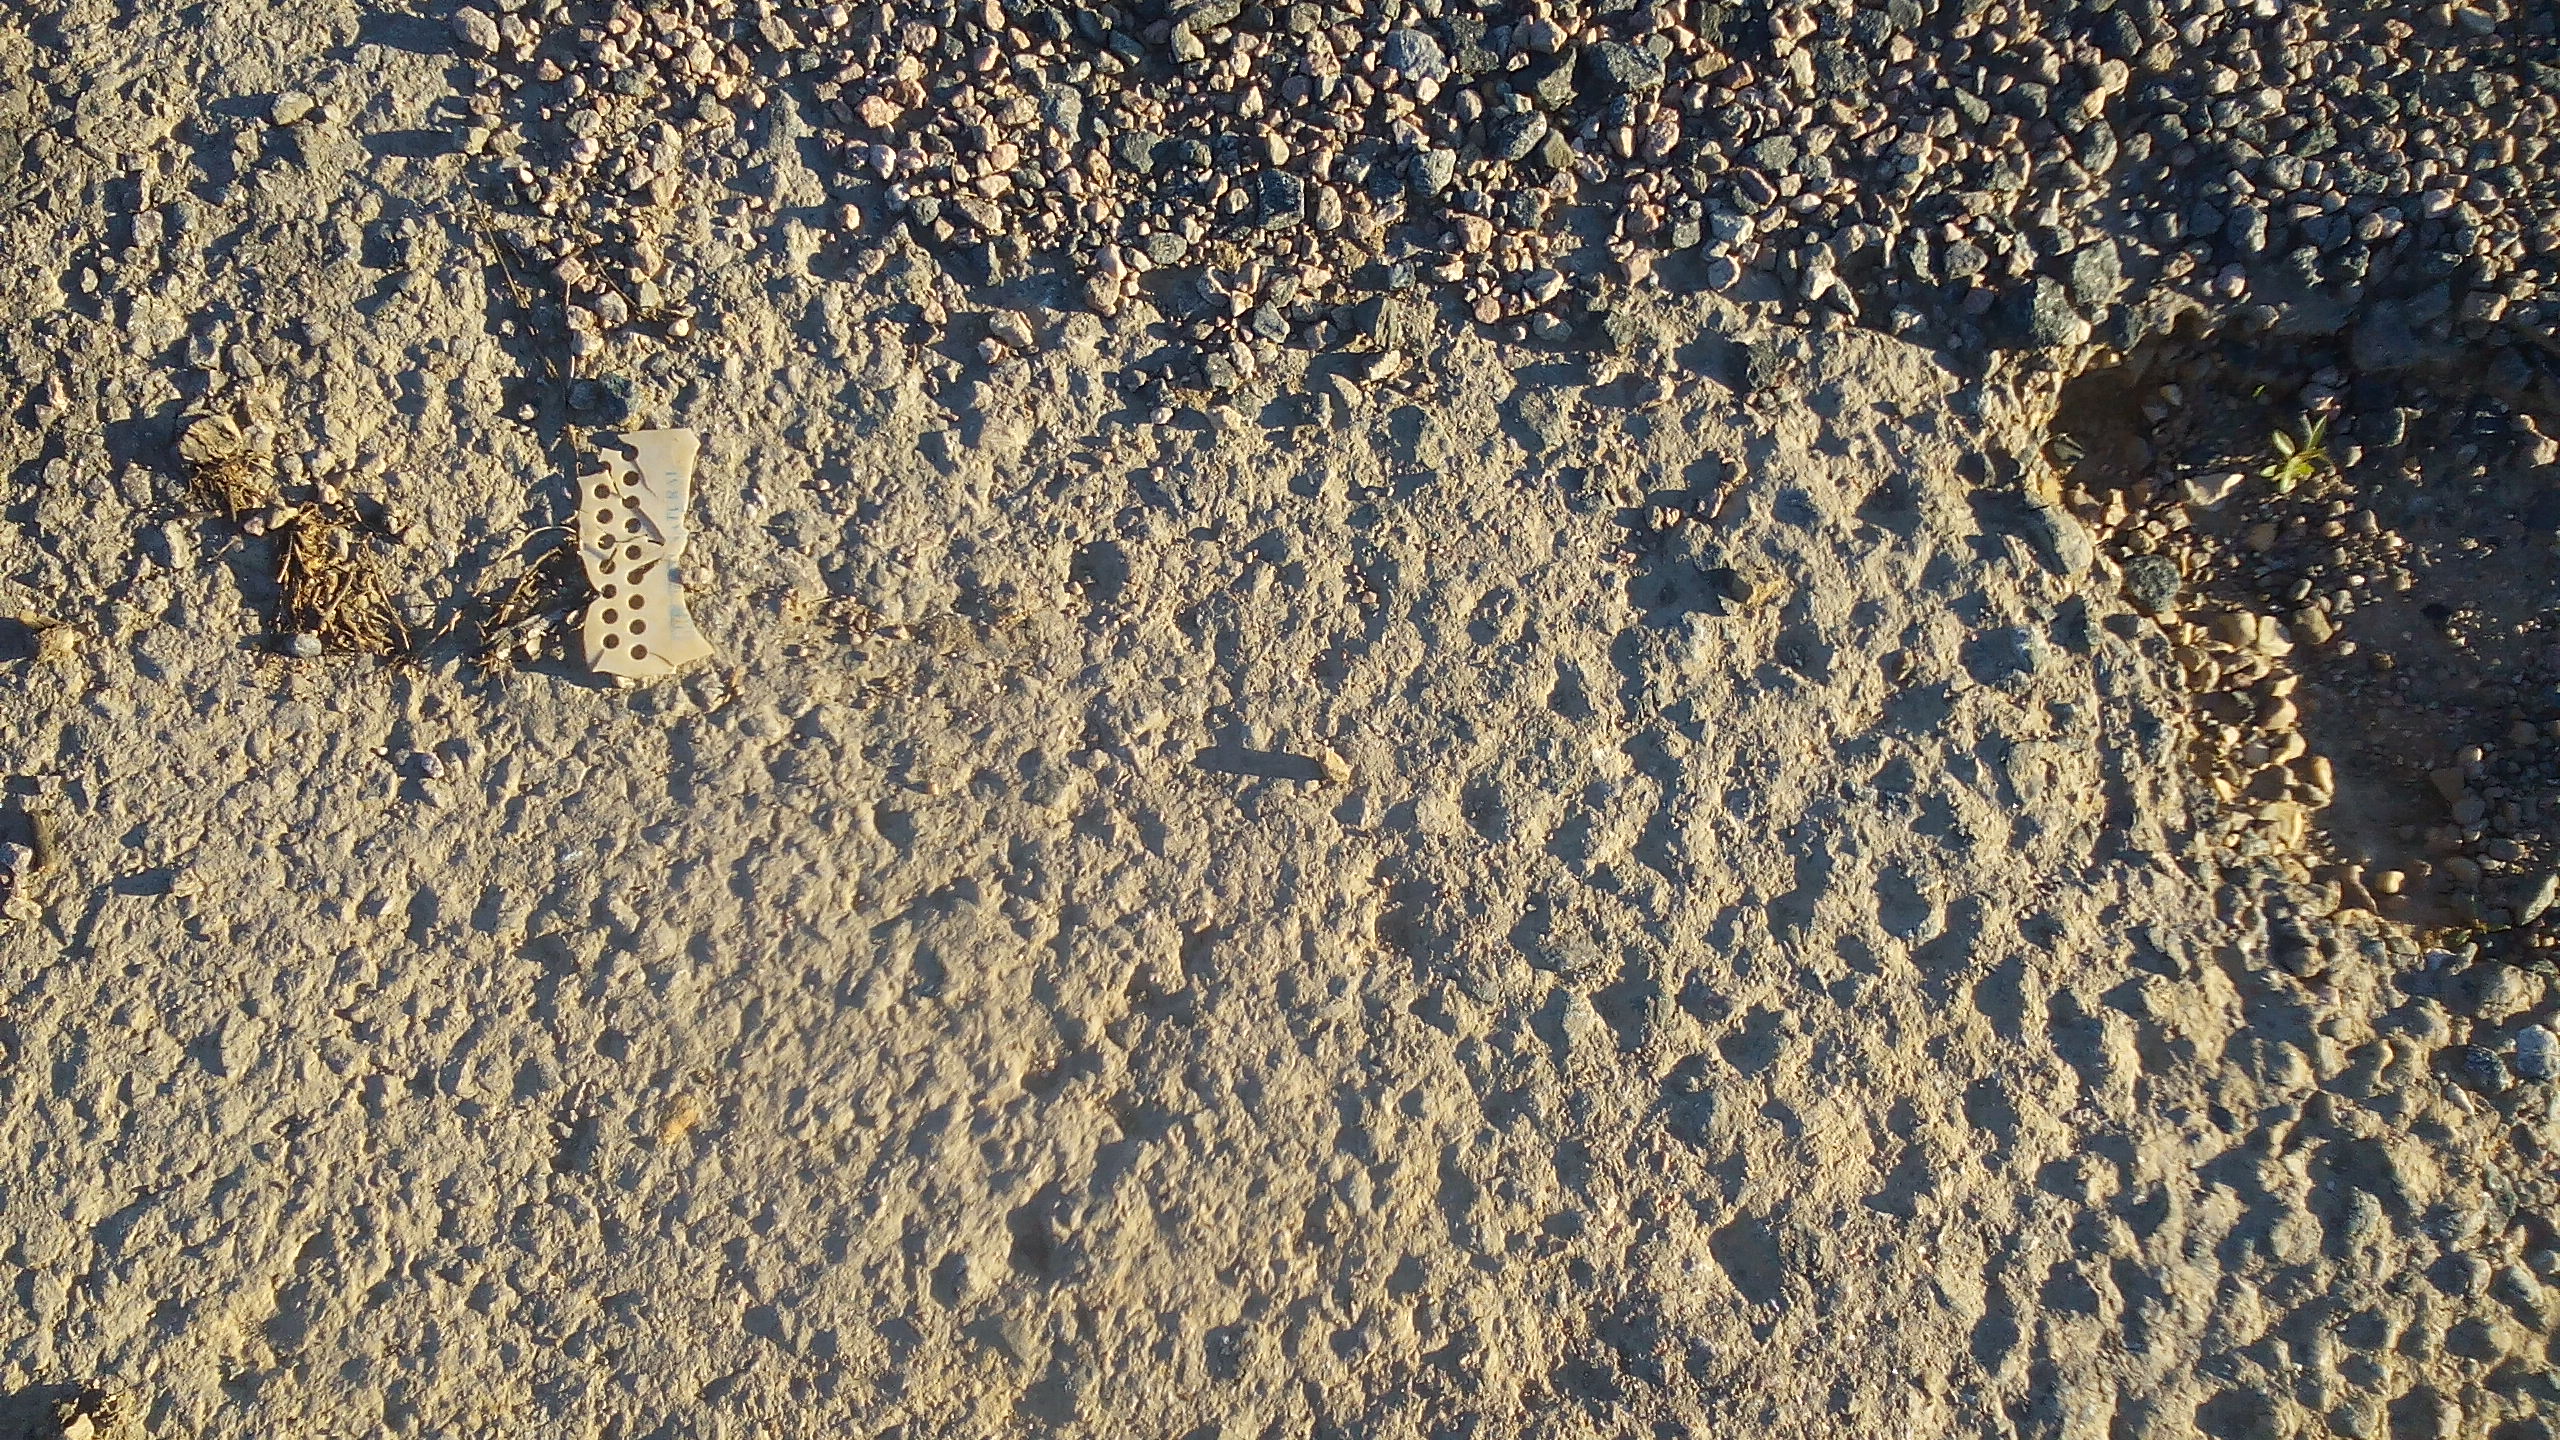
dust, pebble, brown, soil, rock, geology, pattern, concrete, sand, road surface